Higashiura

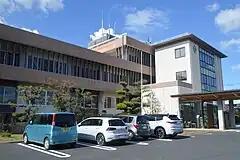
Higashiura Town Hall

Higashiura is located in the northern tip of Chita Peninsula in southern Aichi Prefecture.